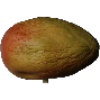
Label: Papaya 1